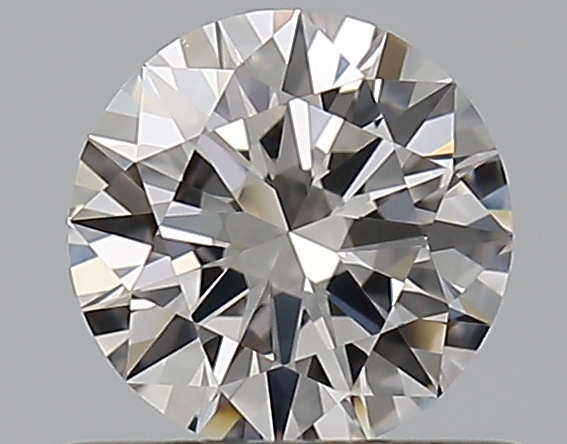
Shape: round
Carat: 0.5
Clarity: VVS2
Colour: G
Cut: EX
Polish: EX
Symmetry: EX
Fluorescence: M
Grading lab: GIA
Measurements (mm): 5.14 x 5.17 x 3.1